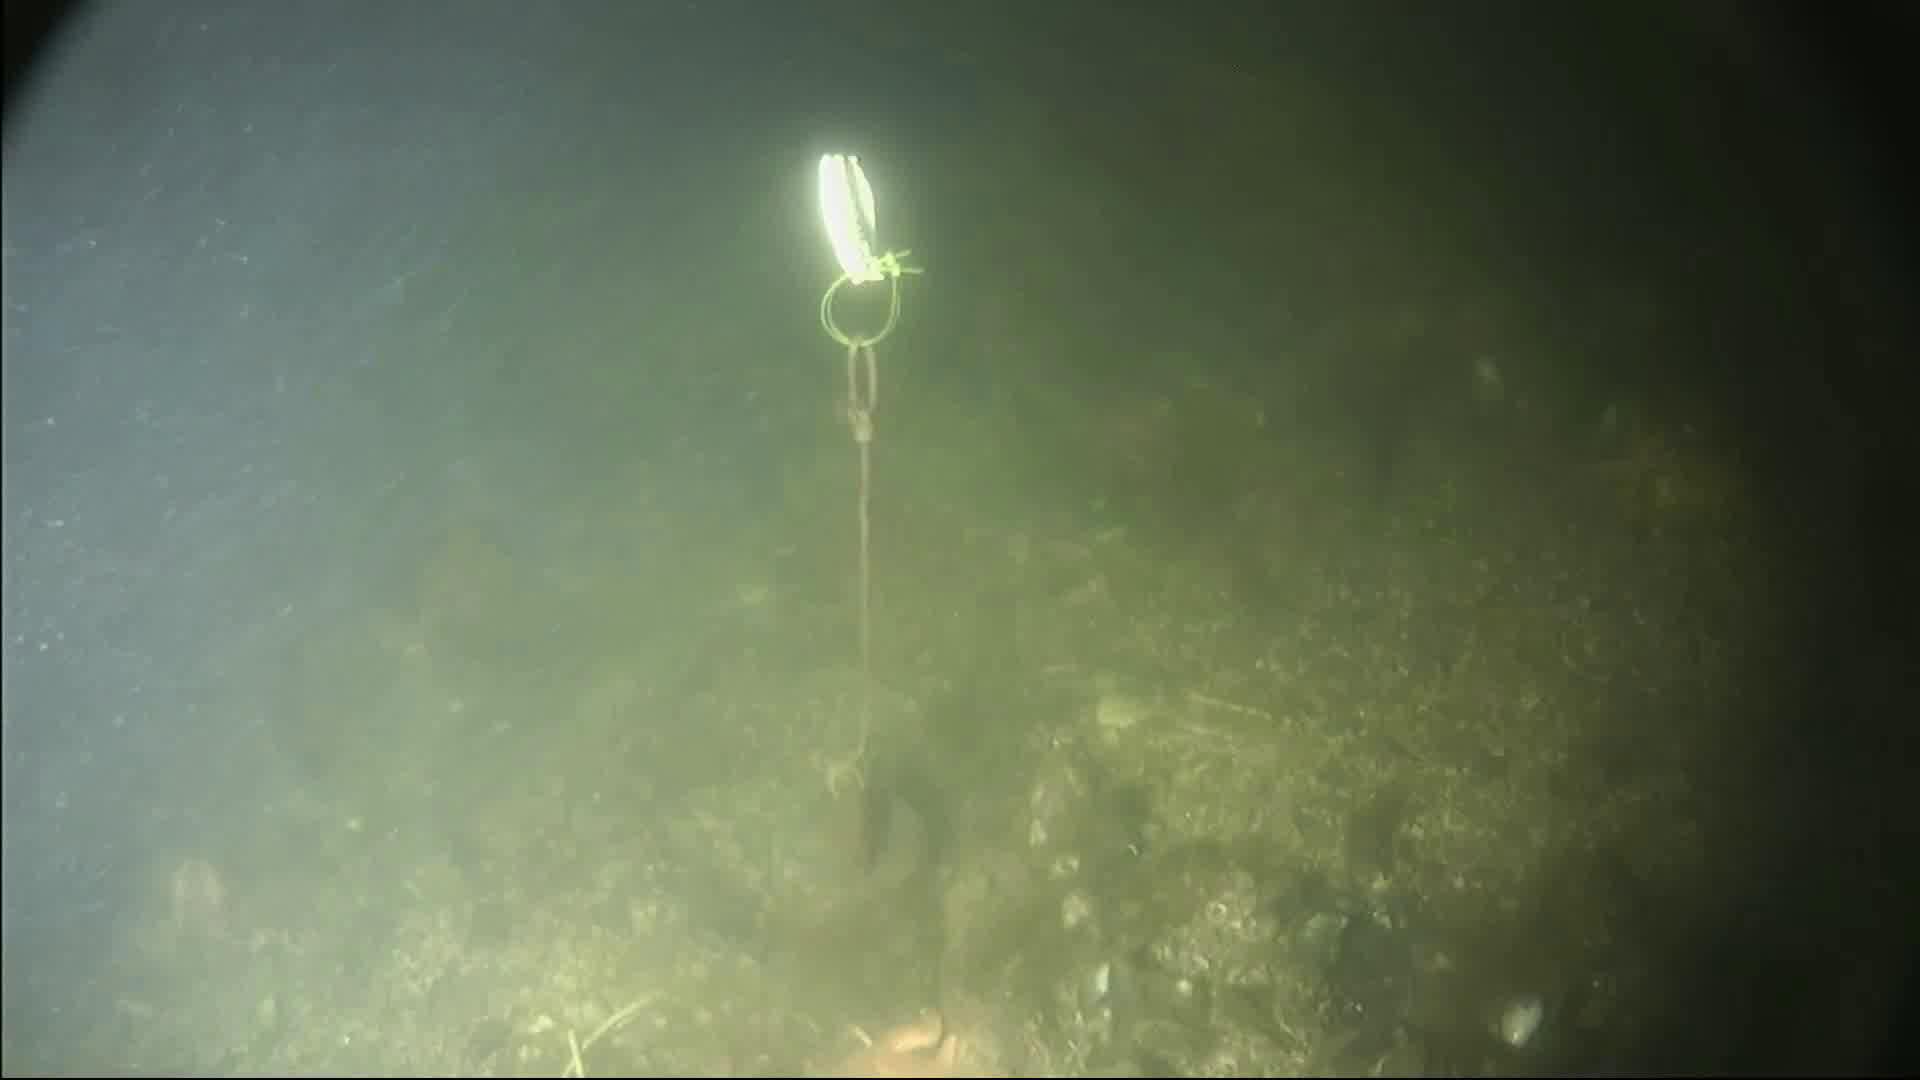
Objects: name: starfish